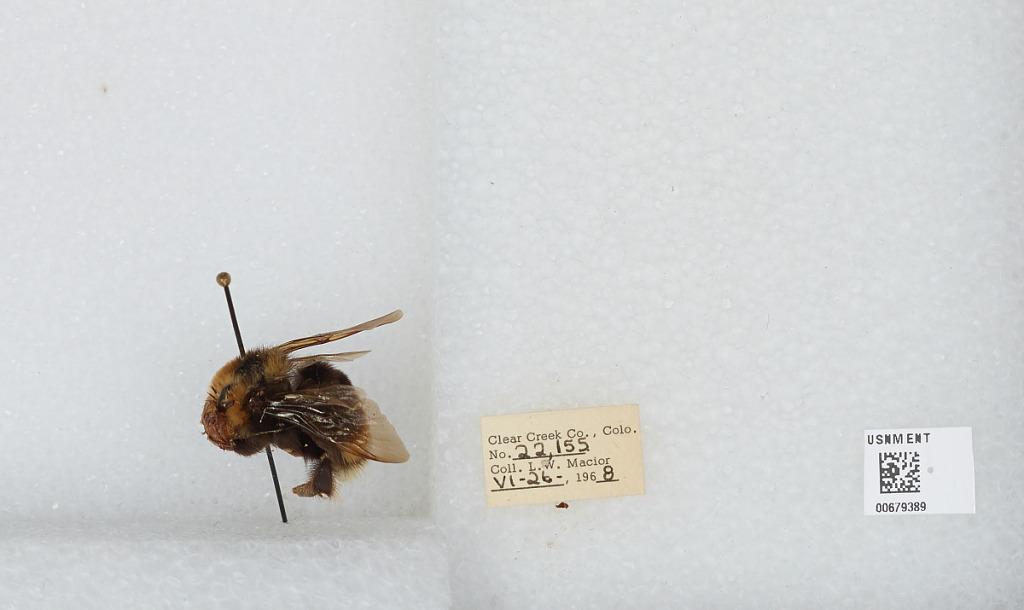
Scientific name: Bombus (Bombus) occidentalis Greene
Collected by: L. Macior
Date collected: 1968-6-26
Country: United States
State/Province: Colorado
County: Clear Creek
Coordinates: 39.6958, -105.725